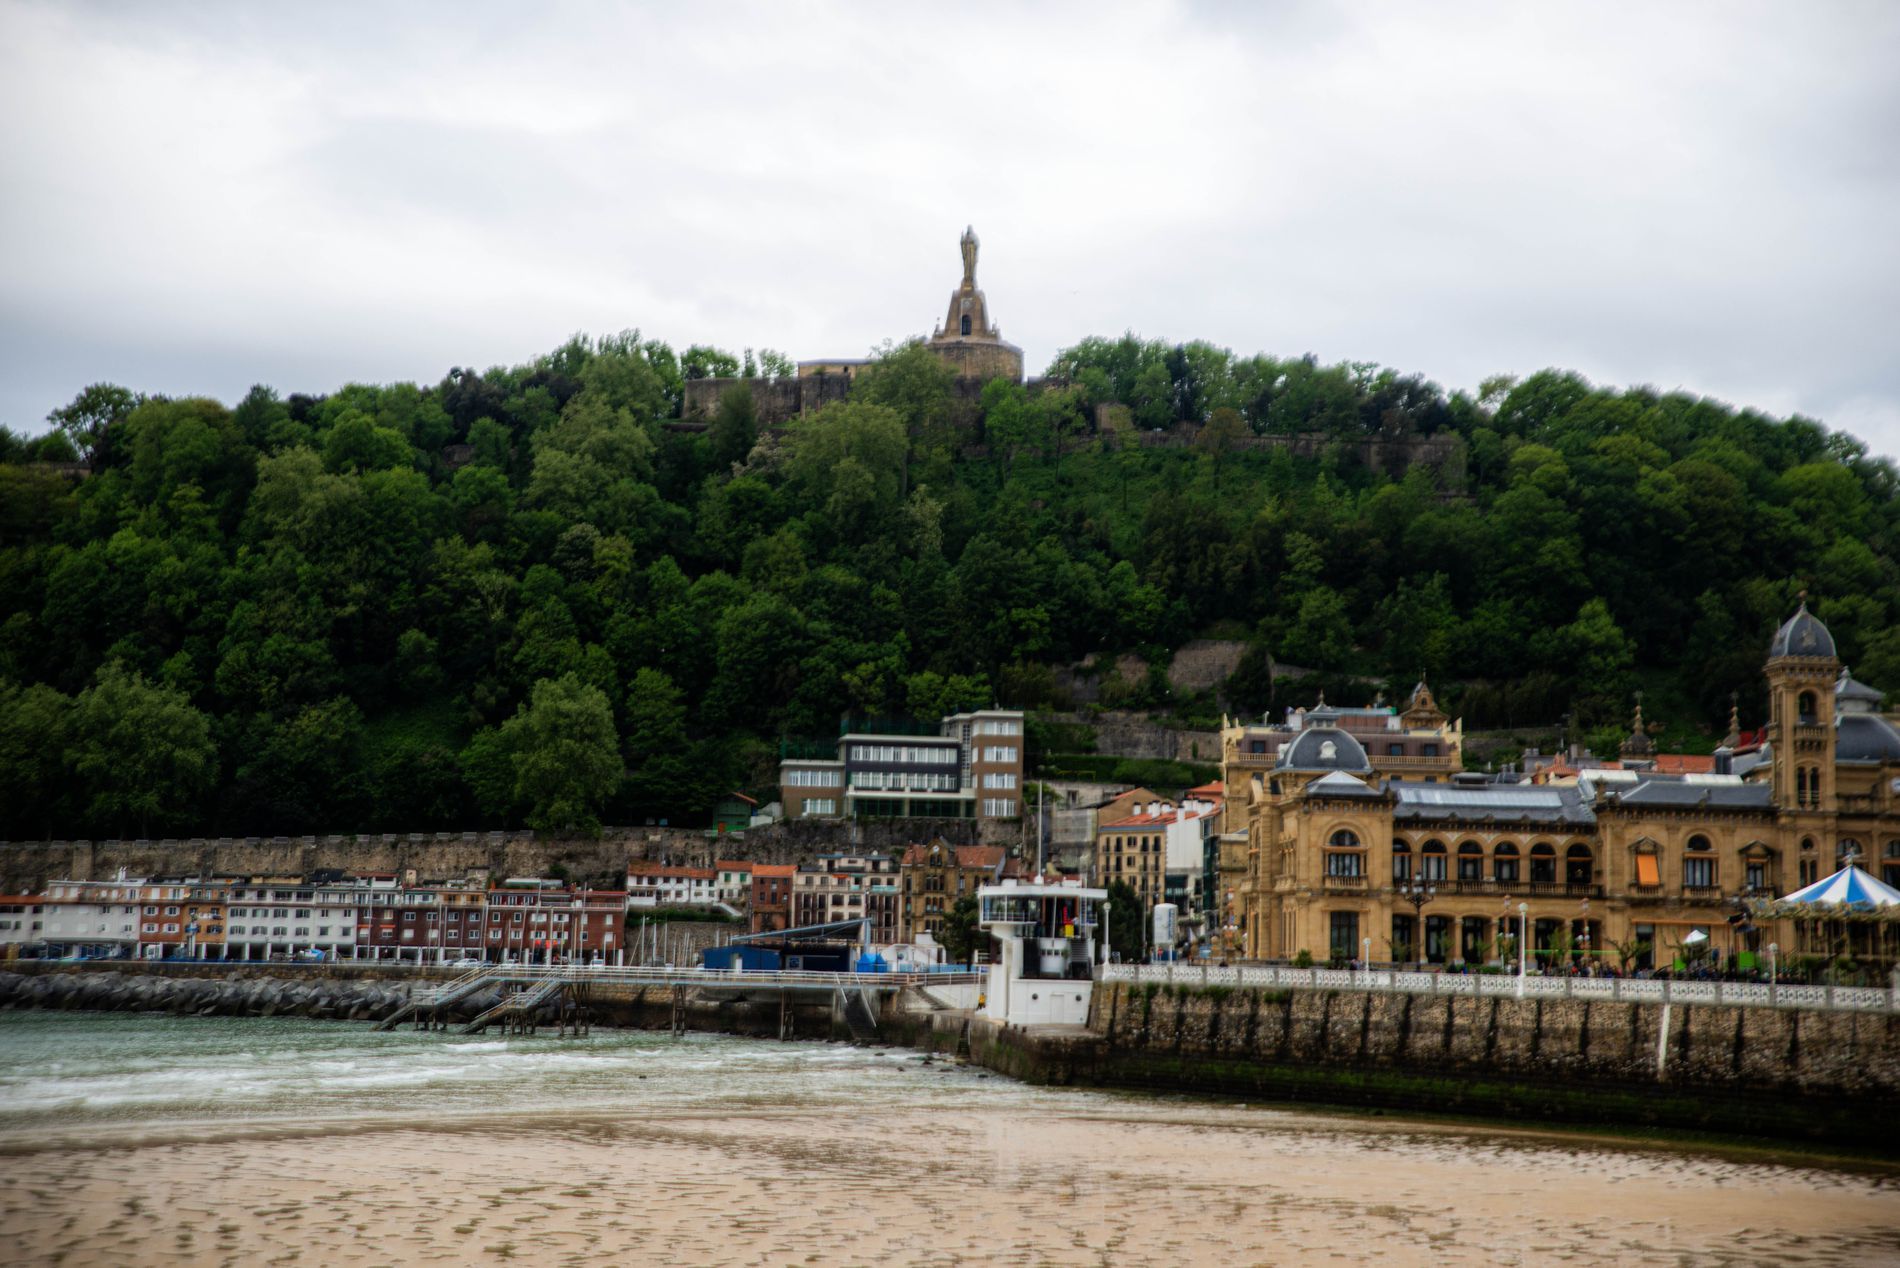
Coastal Town on a Cloudy Day
The photo shows a section of a coastal town with a sandy shore in the foreground. In the middle, there are old buildings, and some have red roofs. There are also stairs going down from the town to the sea, but they look blurry. Behind the town, there’s a green hill with lots of trees. At the top of the hill, there’s a tall statue of a person. The sky is visible at the top of the photo.
The photo is a wide shot that shows the whole town, the sea, the hill, and the sky. The colors are soft and natural. The beige buildings with red rooftops, the deep green hill, the brown statue, the light gray sky, and the gray water make the photo look natural. The cloudy sky adds a touch of sadness to the scene.
Labels: Water, Waterfront, City, Nature, Outdoors, Scenery, Metropolis, Urban, Architecture, Building, Spire, Tower, Plant, Tree, Monastery, Landscape, Vegetation, Clock Tower, Person, Cityscape, Castle, Fortress, Housing, Sea, Dome, Shelter, House, Cloud, Sky, Pier, Bell Tower, Summer, Transportation, Vehicle, Watercraft, Villa, Cathedral, Church, Car, Land, Road, Street, Shoreline, Coast, Neighborhood, Woodland, Downtown, Lake, Cumulus, Weather, Office Building, statue, Statue, Hill, River, Coastal Town, Buildings
Camera: NIKON CORPORATION NIKON D800
Lens: TAMRON SP 24-70mm F2.8 Di VC USD A007N, Tamron SP 24-70mm f/2.8 Di VC USD (A007)
Aperture: F3.5
Exposure: 1/1250 sec
ISO: 200
Focal length: 70.0 mm